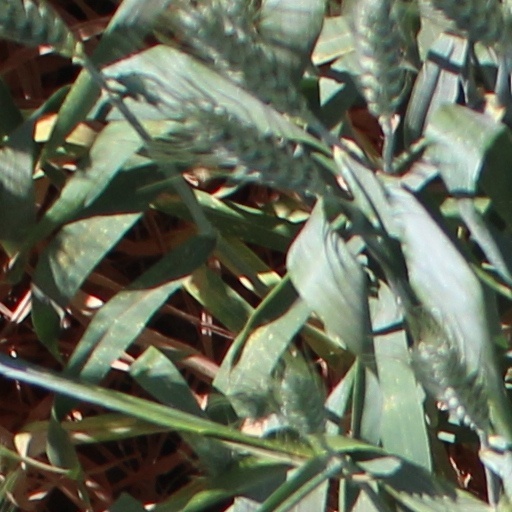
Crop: wheat